Copper Harbor, Michigan

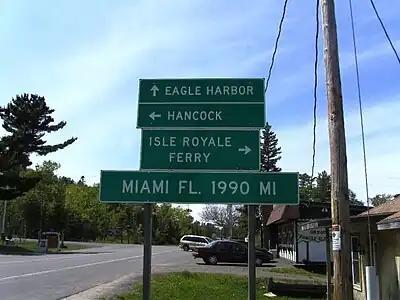
A mileage sign along US Highway 41 (US 41) in Copper Harbor, giving the distance to Miami, Florida, the highway's southern terminus.

The Keweenaw Peninsula and the area that would become the Copper Country was home to the Ojibwe people prior to European settlement. By the 1842 Treaty of La Pointe, which took effect in 1843, the Ojibwe officially ceded the western Upper Peninsula including the Keweenaw to the United States.